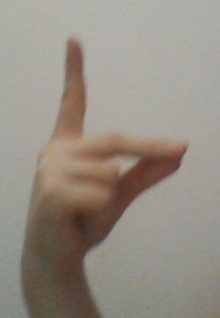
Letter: ta